1999 NASCAR Winston Cup Series

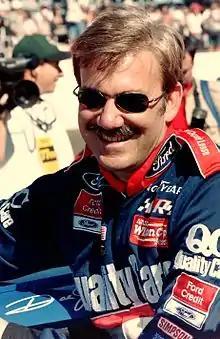
Dale Jarrett, the 1999 Cup Series champion

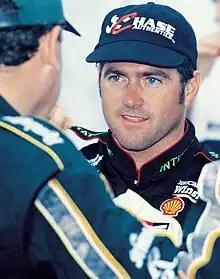
Bobby Labonte finished second in the championship standings.

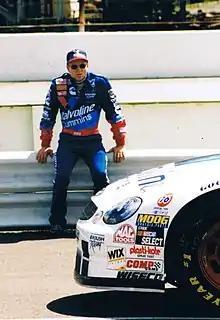
Mark Martin finished third in the championship standings.

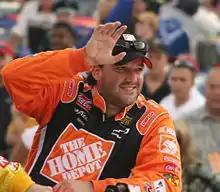
Tony Stewart, (pictured in 2007) won rookie of the year.

The 1999 NASCAR Winston Cup Series was the 51st season of professional Stock car racing in the United States, the 28th modern-era Cup series, and the last Cup season of the 1990s and the 20th century. The season began on Sunday, February 7, and ended on Sunday, November 21. Dale Jarrett, representing Robert Yates Racing, was crowned the champion, while the NASCAR Manufacturers' Championship was won by the Ford drivers with 13 wins and 231 points over second-place Chevrolet who had 12 wins and 210 points and third place Pontiac who had 9 wins and 205 points.